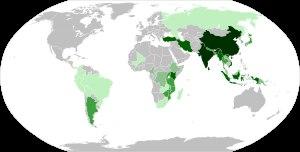
Le théier, appelé parfois simplement thé, est une espèce d’arbustes de la famille des Théacées. Il est originaire d'Extrême-Orient. Il est largement cultivé pour ses feuilles qui une fois séchées et plus ou moins oxydées, servent à la préparation d’une infusion : le thé. C'est une espèce voisine des camélias horticoles. Son nom binomial Camellia sinensis signifie mot pour mot « camélia chinois ».
Le thé est une boisson aromatique préparée en infusant des feuilles séchées de théier, un arbuste à feuilles persistantes originaire des piémonts orientaux de l'Himalaya.